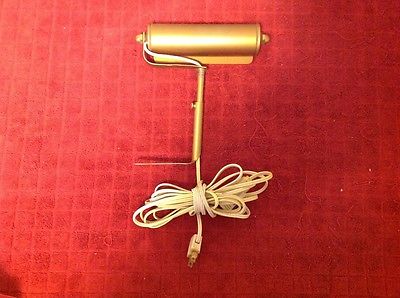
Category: lamp